Antonio Carmona

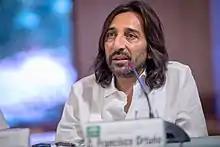

Antonio Carmona Amaya (born 21 May 1965) is a Spanish gitano singer of flamenco. He also has French nationality. From the early 1980s, he was a member of the Spanish flamenco-fusion group Ketama, which he joined after main vocalist Ray Heredia left. The band also included José Soto, also known as "Sorderita". Ketama in its latest set-up included Antonio Carmona as main vocalist along with his brother, Juan José Carmona Amaya, known as "El Camborio", and his cousin, José Miguel Carmona Niño, known as "Josemi".